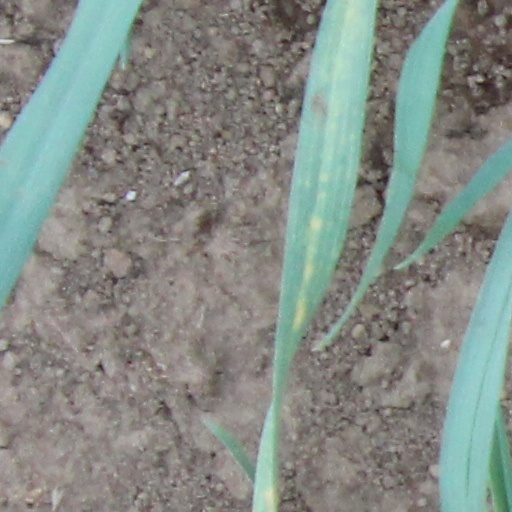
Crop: wheat